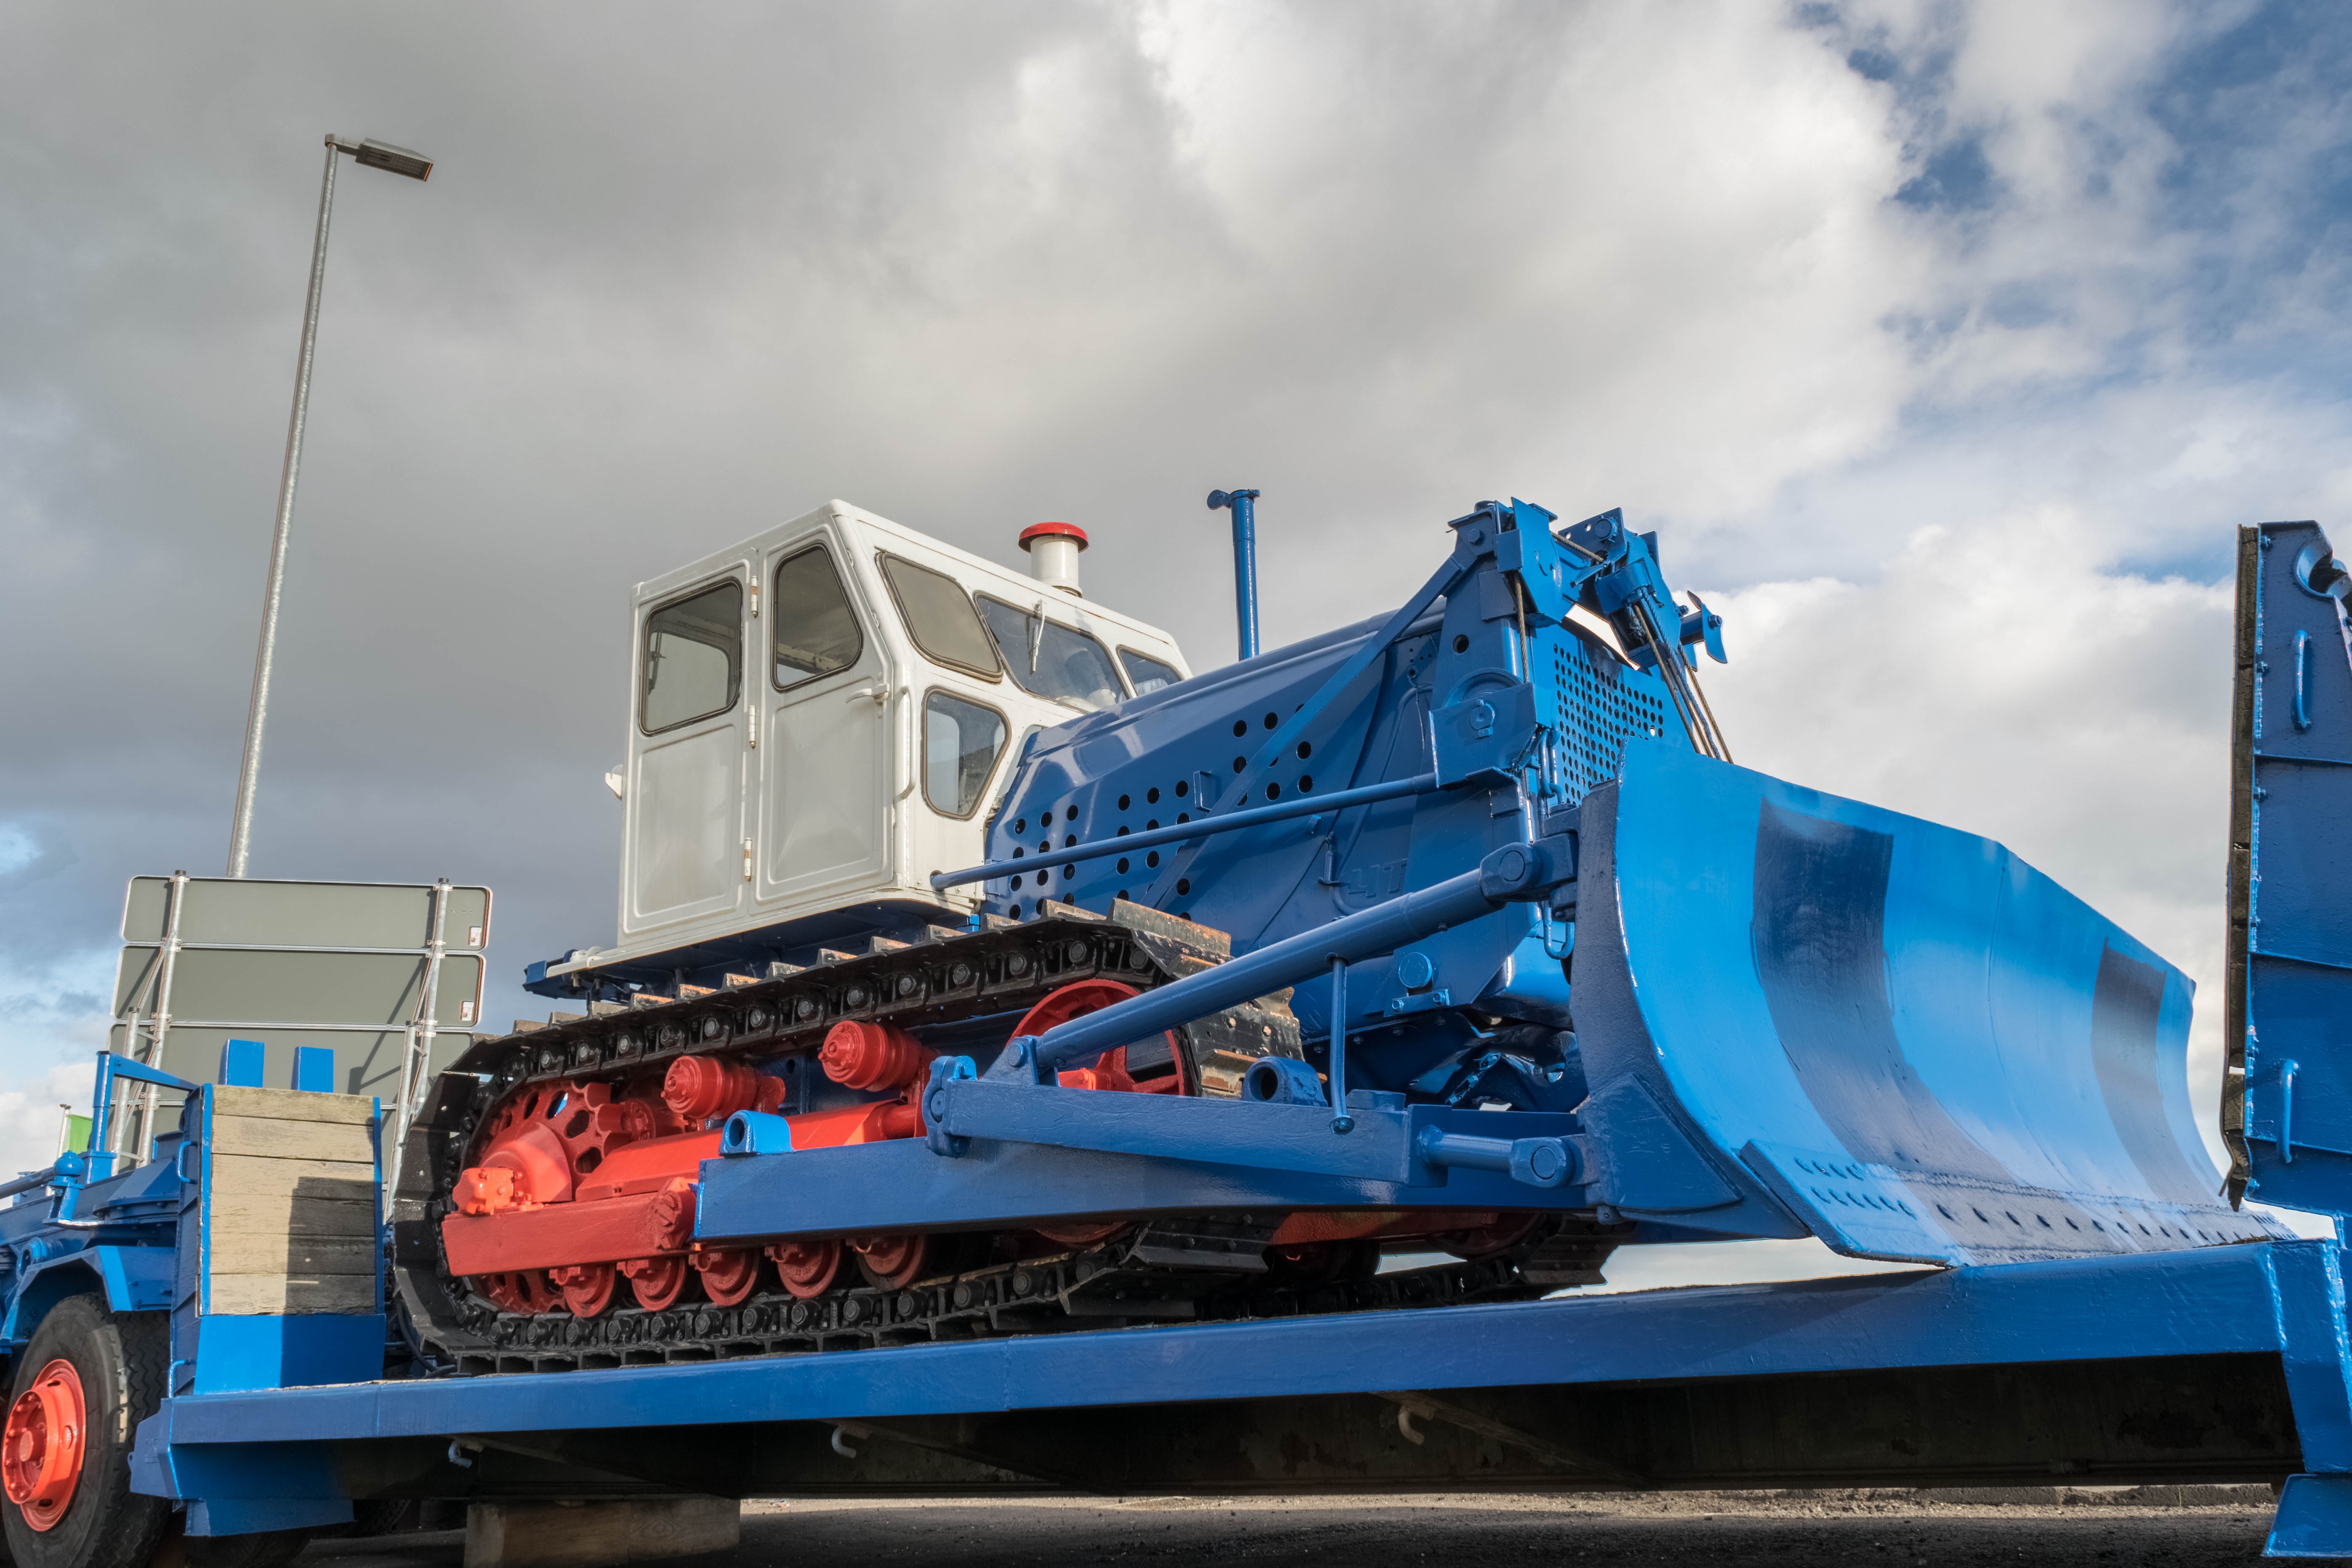
asphalt, transport, vehicle, machine, caterpillar, locomotive, oldtimer, slide, construction machine, freight transport, construction equipment, scrap iron, lowbed, earth construction